197 Yonge Street

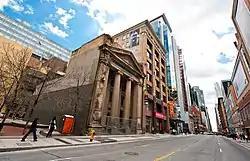
197 Yonge Street, former Canadian Bank of Commerce branch

The historic building at 197–199 Yonge Street was formerly a four-floor Canadian Bank of Commerce building built in 1905 by architects Darling and Pearson and declared as a historical property by the City of Toronto, Ontario, Canada in 1974. The bank left the building in 1987. The bank address was 199 Yonge Street, the numbers still showing above the entrance. Next door at 205 Yonge Street is another historic site. The gap between the two sites was once the Colonial Tavern, demolished in the 20th century. It has been refurbished with of space. 197 Yonge Street was preserved and became part of the Massey Tower project.